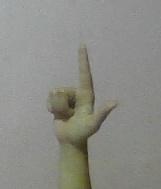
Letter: laam